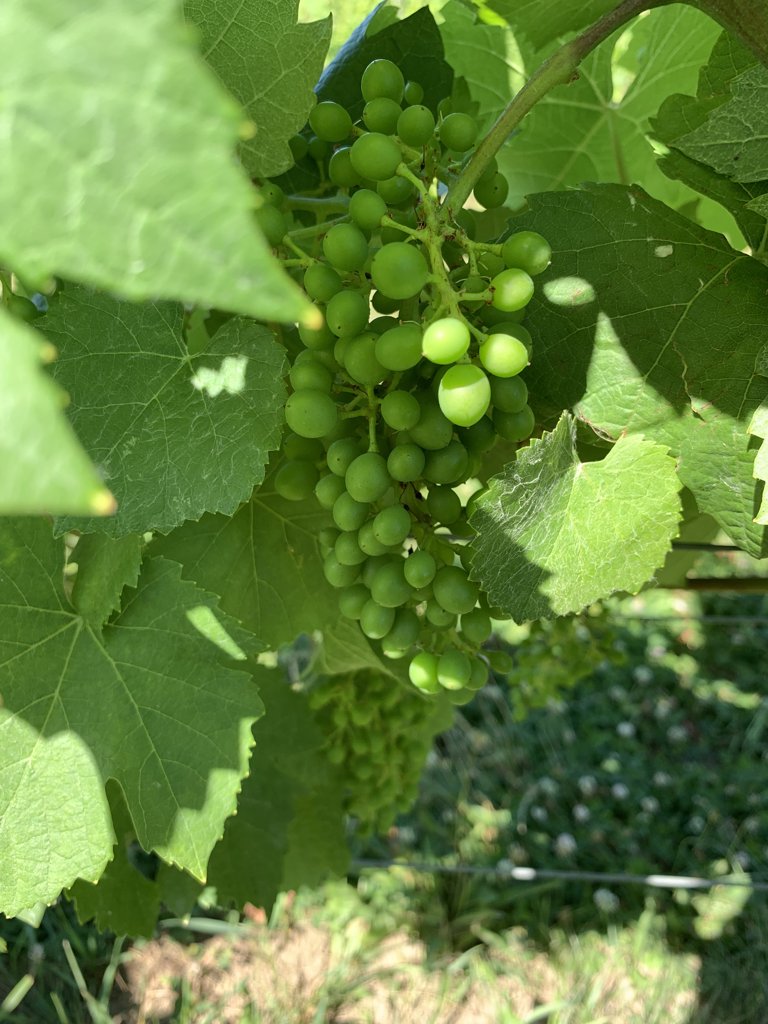
Berries visible: 103
Grape clusters: 1